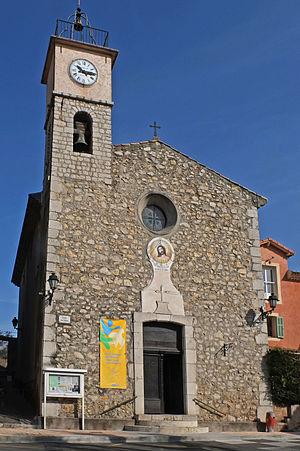
L'église de La Roquette-sur-Siagne
La Roquette-sur-Siagne est une commune française située dans le département des Alpes-Maritimes en région Provence-Alpes-Côte d'Azur. Ses habitants sont appelés les Roquettans.